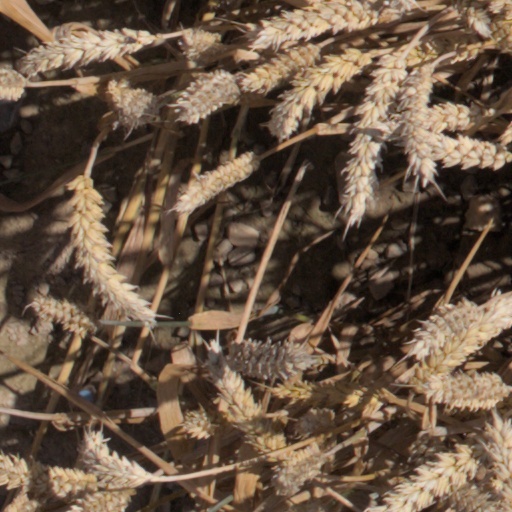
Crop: wheat